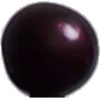
Label: Cherry Wax Black 1